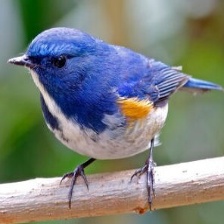
Species: HIMALAYAN BLUETAIL
Scientific name: TARSIGER RUFILATUS